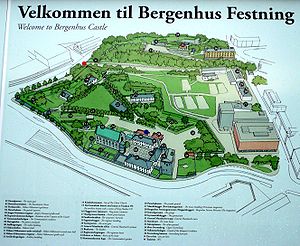
Magnus Beringskjold / I fangenskab
Midt i Bergen: Bergenhus med fæstningsområdet, hvor Beringskjold frit kunne bevæge sig.
Magnus Bering Beringskjold, født Mogens Blach Ditlevsen Bering var en dansk godsejer og storkonspiratør. Slægtsnavnet er også skrevet Beringschiold. Han var ikke i familie med Vitus Bering.